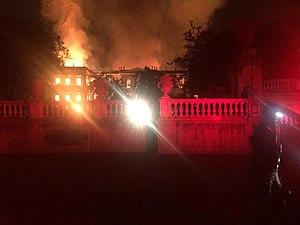
Le 2 septembre 2018, vers 19 h 30 heure locale, un incendie s’est déclaré dans le palais de Saint-Christophe, lequel héberge le Musée national du Brésil, à Rio de Janeiro. La perte sur le plan du patrimoine historique et culturel est considérable — « incalculable » selon les termes du président brésilien Michel Temer —, les collections du musée comptant en effet quelque vingt millions d’objets. Aucune victime n’est à signaler. La police fédérale annoncera le 4 avril 2019 que l'incendie a été provoqué par un dysfonctionnement de la climatisation dans l'auditorium, et qu'il s'est propagé rapidement en raison d'un manque d'équipements de lutte contre les incendies.